Blatterle

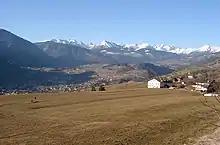
The Eisacktal Valley, where Blatterle has been historically grown.

Blatterle has a long history of being grown in northeast Italy, particularly along the Eisack river and around the commune of Bolzano. Historically, the grape was also known under the synonym "Platterle" with its name being derived from the local Tyrolese word for "little leaves". Over the last few centuries, plantings of Blatterle have sharply declined and by the turn of the 21st century the variety was on the verge of extinction with only a few producers still cultivating the variety.